Viola Davis

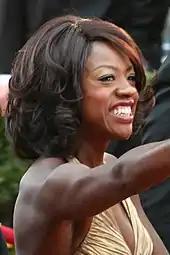
Davis at the 81st Academy Awards in 2009, where she received her first Academy Award nomination for "Doubt" (2008)

In 2008, Davis played Mrs. Miller in the film adaptation of the Broadway play by John Patrick Shanley, "Doubt", with Meryl Streep, Philip Seymour Hoffman, and Amy Adams. Though Davis had only a few scenes in the film, she remained a highlight of the film with noted film critic Roger Ebert of the "Chicago Sun-Times" specifically praising her performance writing, "It lasts about 10 minutes, but it is the emotional heart and soul of "Doubt", and if Viola Davis isn't nominated by the Academy, an injustice will have been done." Ebert would further go on to write, "She goes face to face with the pre-eminent film actress of this generation, and it is a confrontation of two equals that generates terrifying power." She was nominated for several awards for her performance, including the Screen Actors Guild Award, the Golden Globe Award and an Academy Award for Best Supporting Actress.